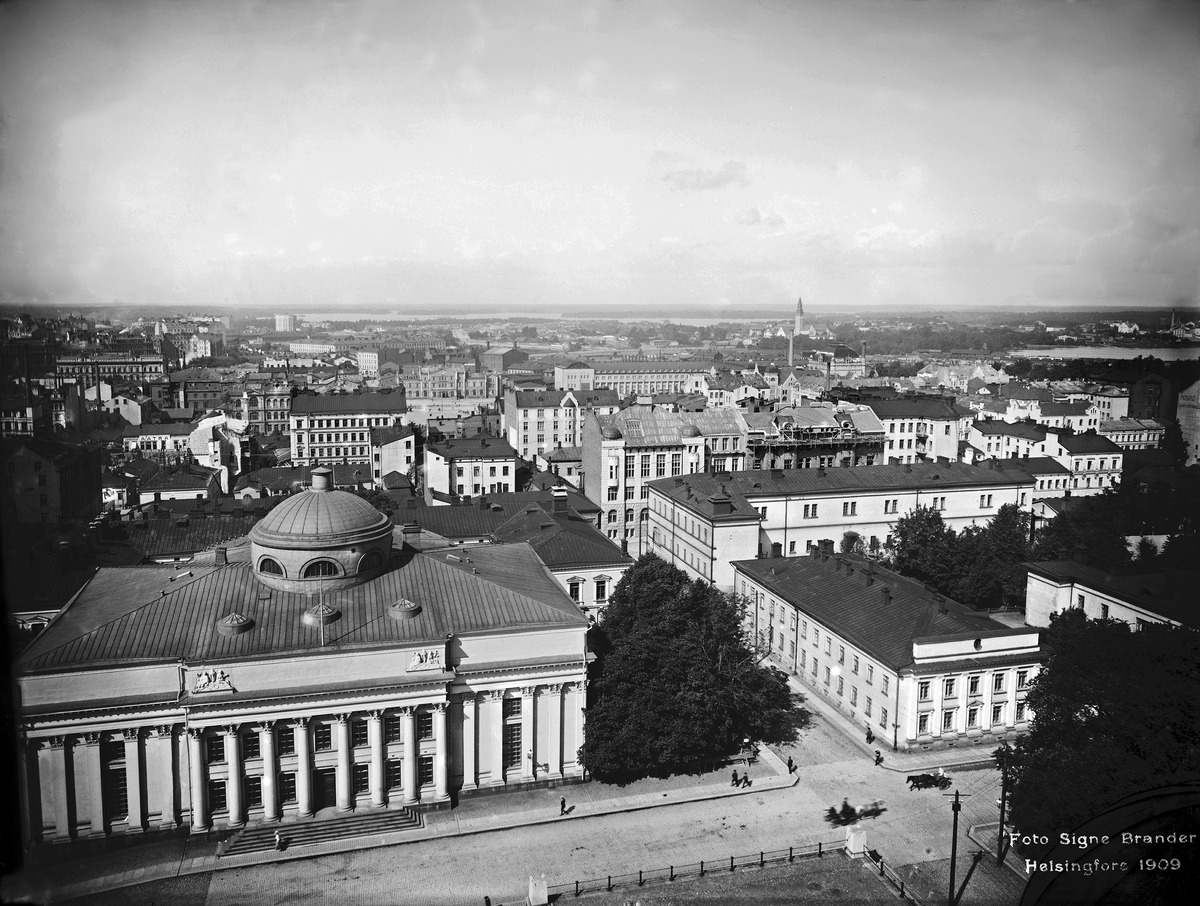
Panoraama Nikolainkirkon (nykyisen Tuomiokirkon) tornista länteen
sisällön kuvaus: Panoraama Nikolainkirkon (nykyisen Tuomiokirkon) tornista länteen.  Etualalla Yliopiston kirjasto.  Keskellä vanha rautatieasema ja Rautatientori. mustavalkoinen
Kuvaaja: Brander, Signe, valokuvaaja
Ajankohta: kuvausaika 1909
Paikka: Suomi, Uusimaa, Helsinki, Kluuvi Helsinki
Aiheet: rautatiet, julkiset rakennukset